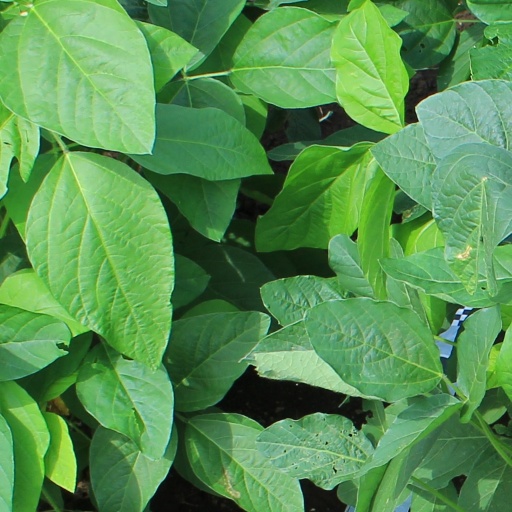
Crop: soybean